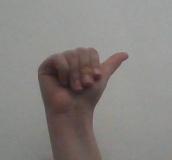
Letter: dhad